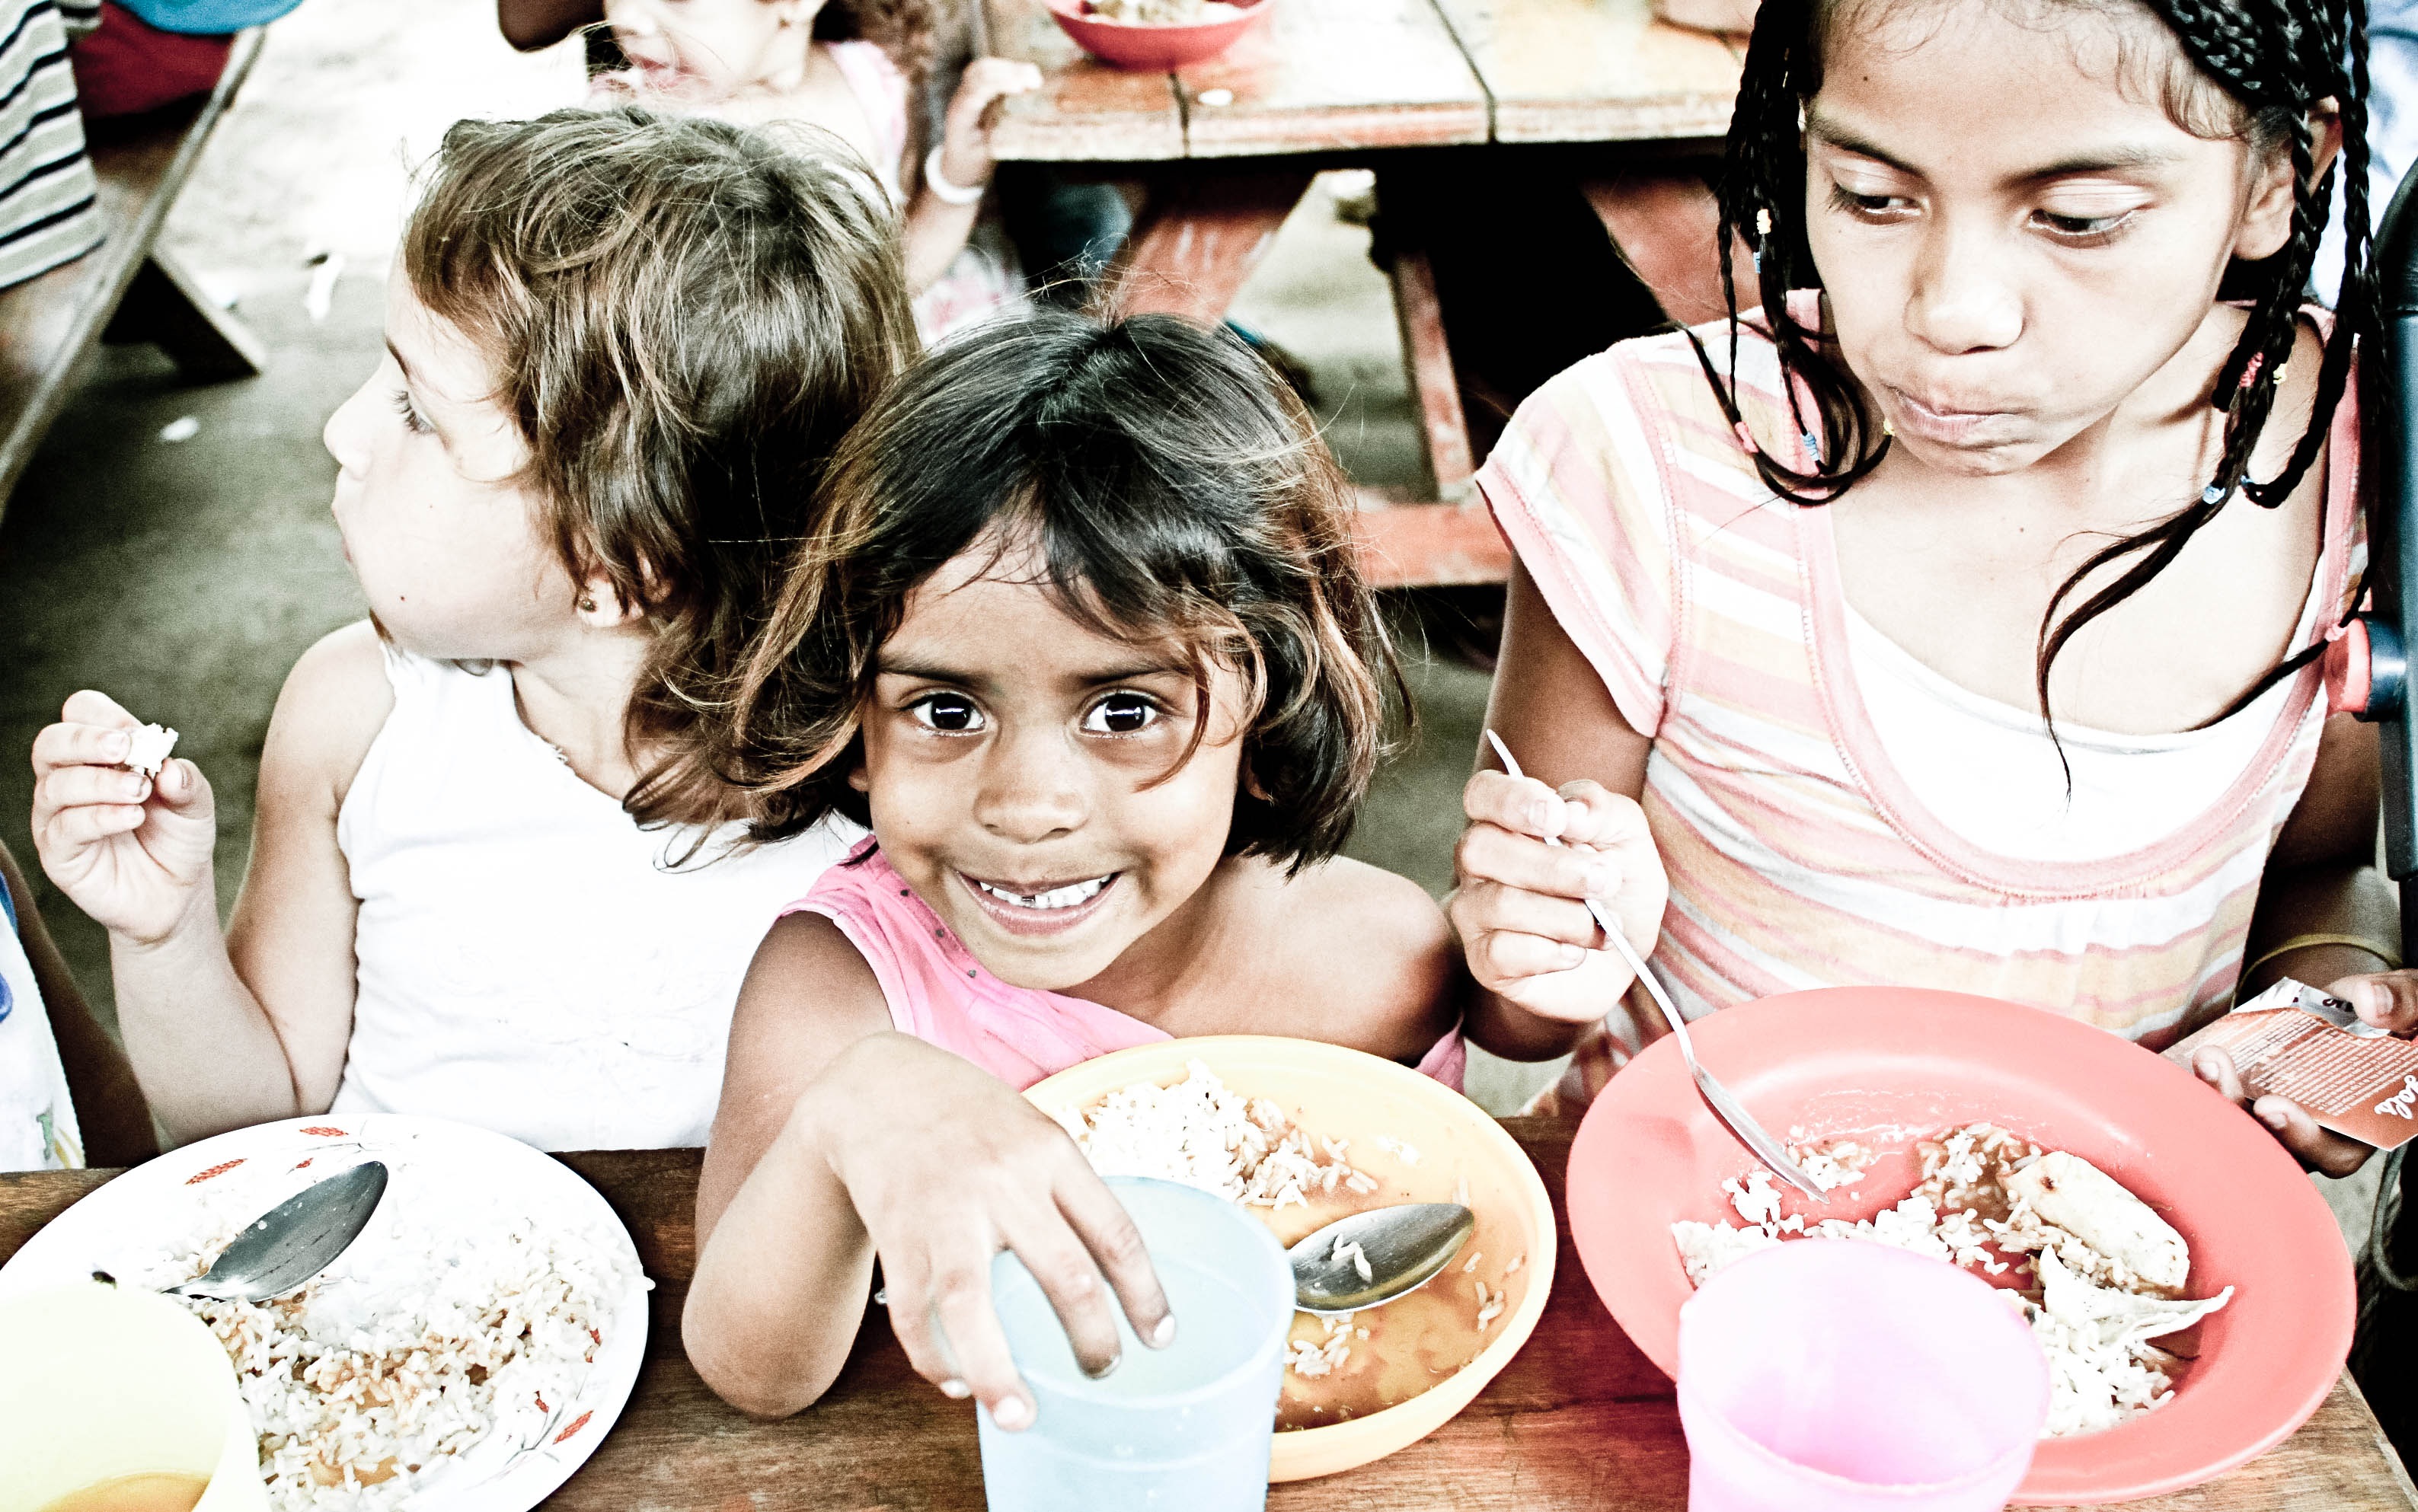
people, girl, meal, food, child, childhood, eating, kids, ceremony, children, party, poverty, hungry, hunger, infants, orphans